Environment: real
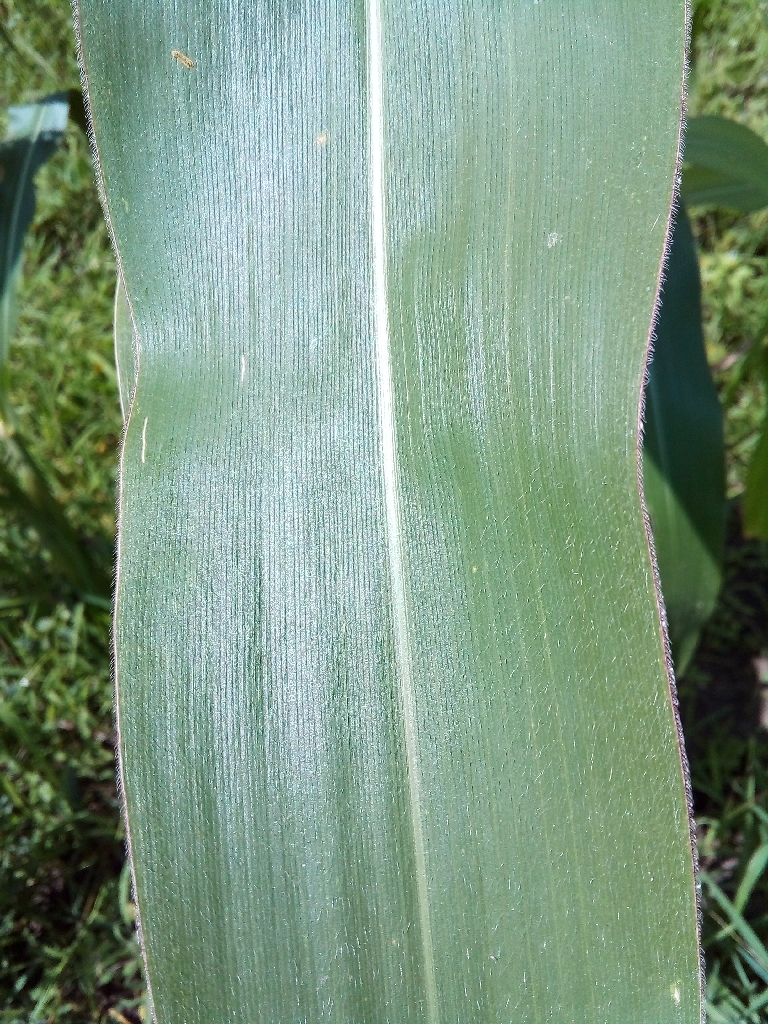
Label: healthy